Gestelnburg

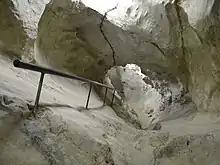
Looking into the Festiloch.

There are several legends about the Feschtiloch, which are mostly similar, and therefore here only one variant: